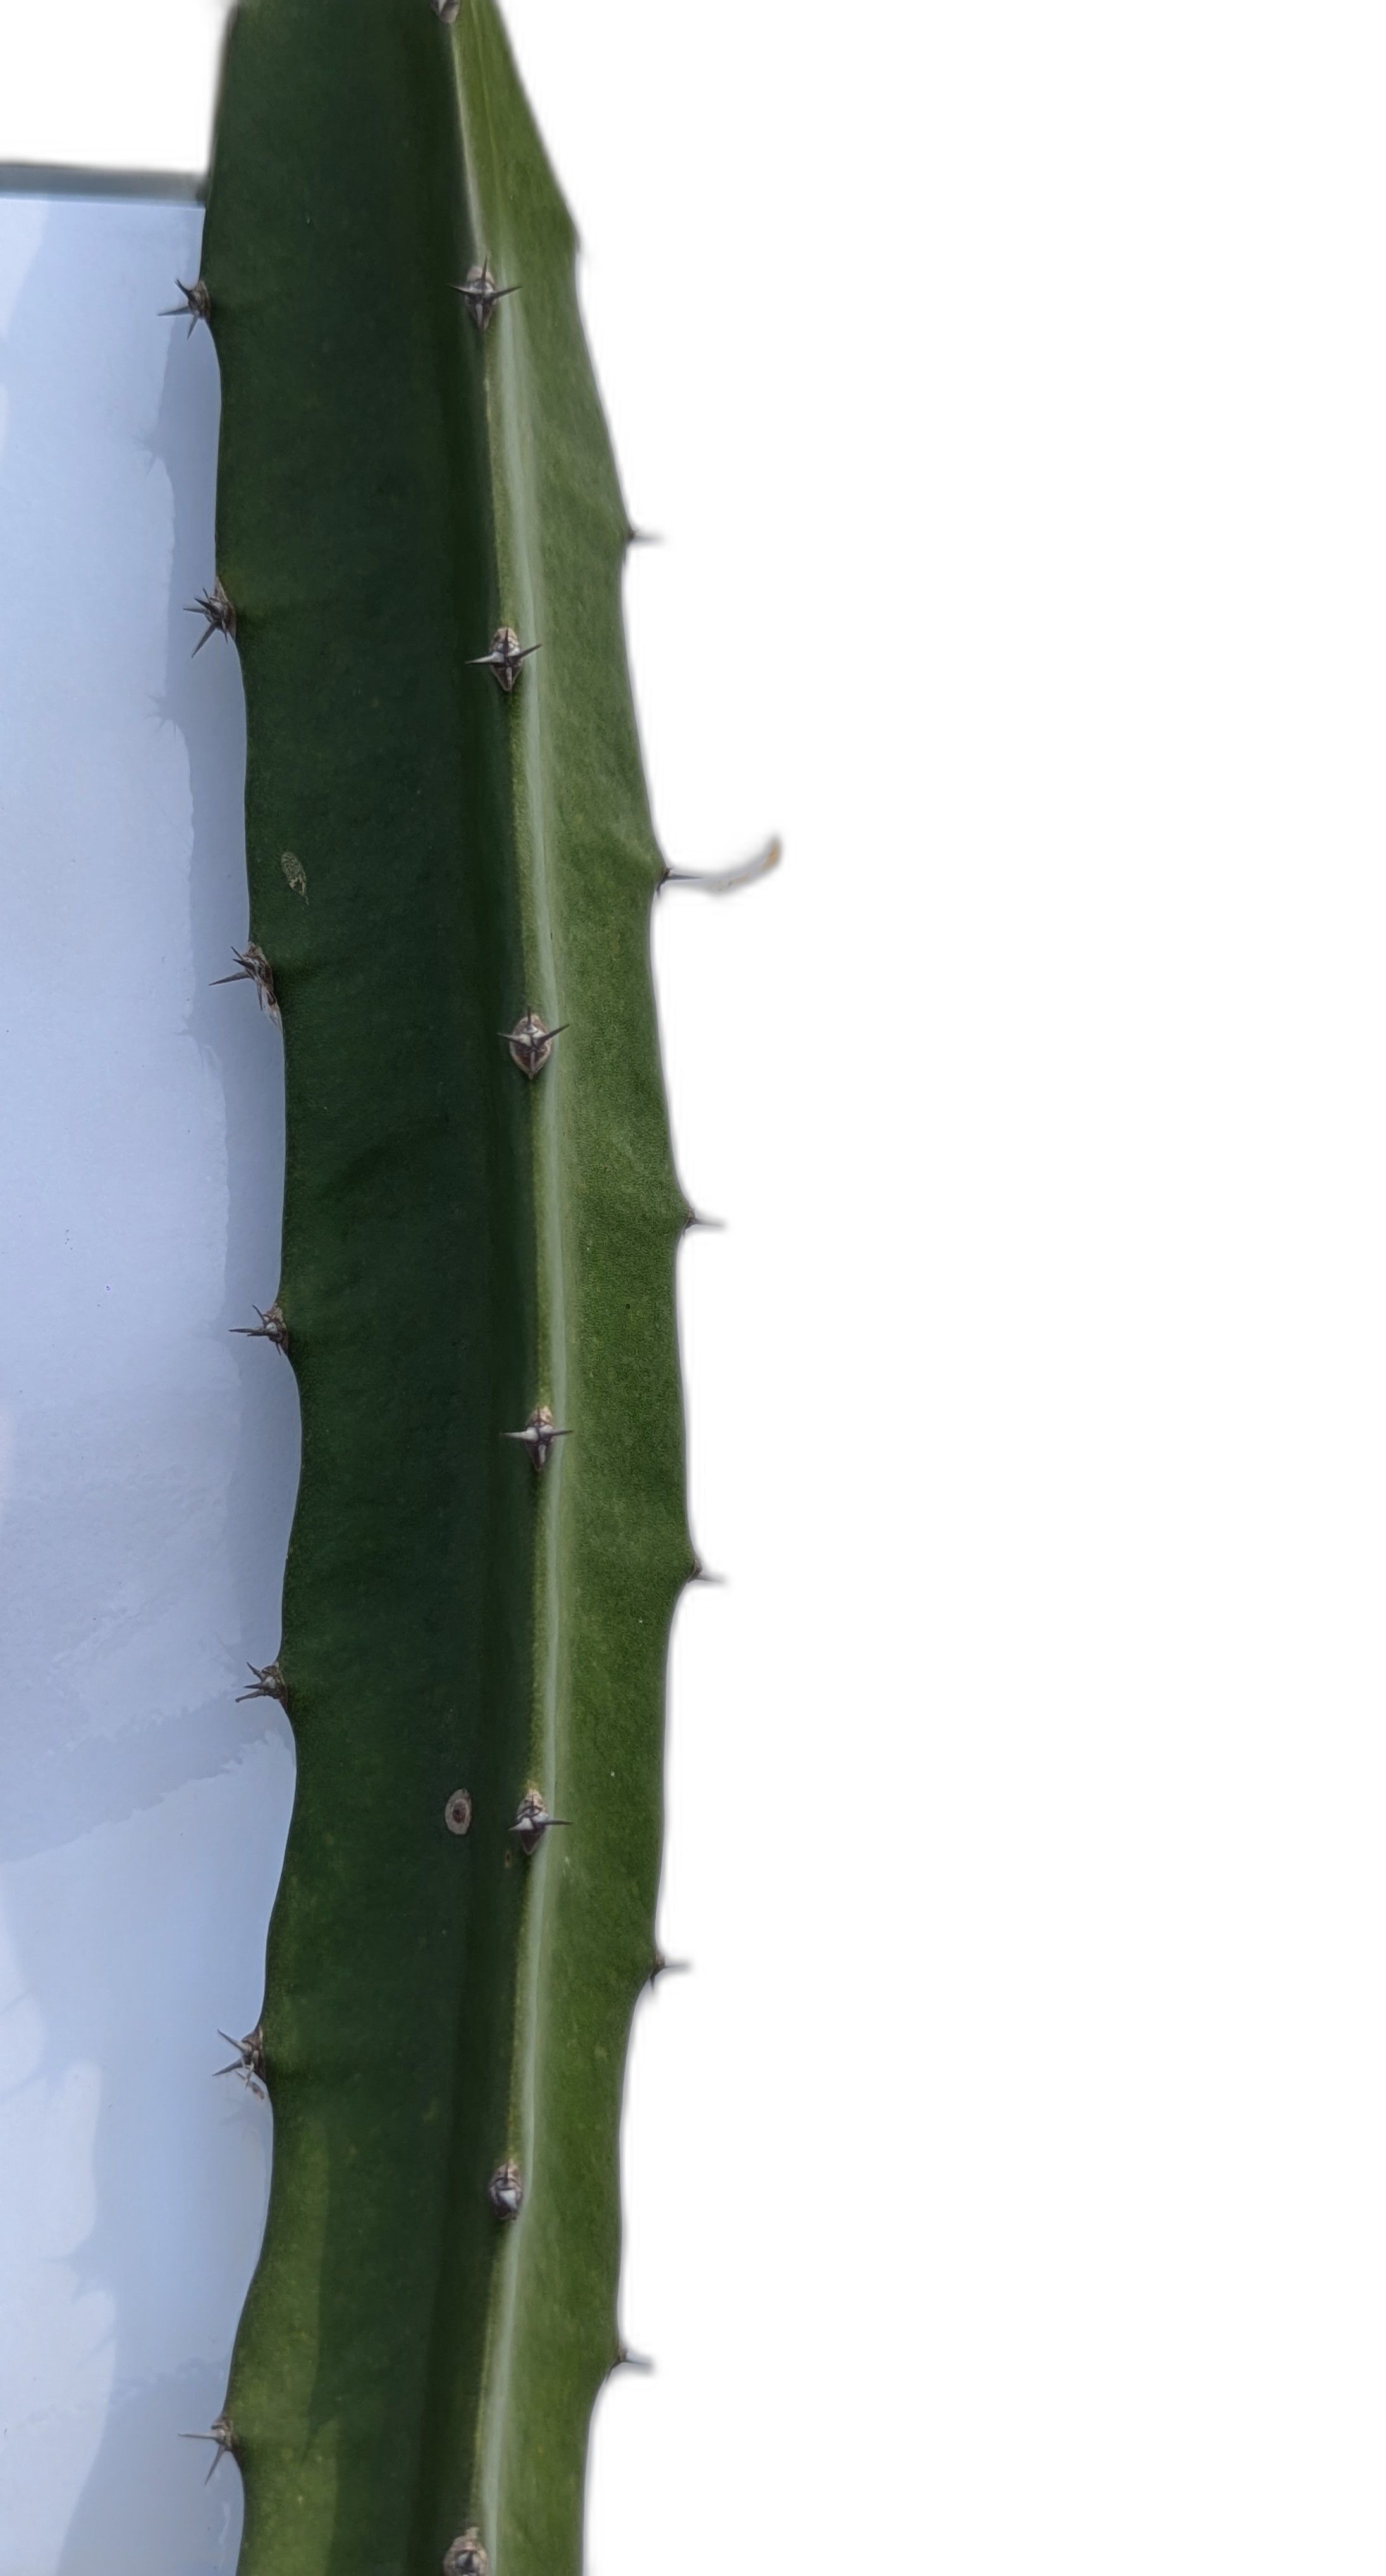
Label: Good leaf